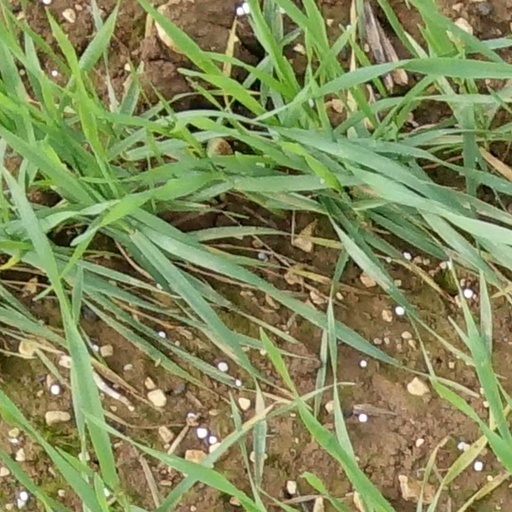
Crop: wheat